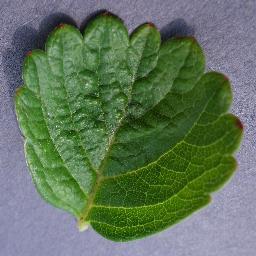
Label: Strawberry___healthy